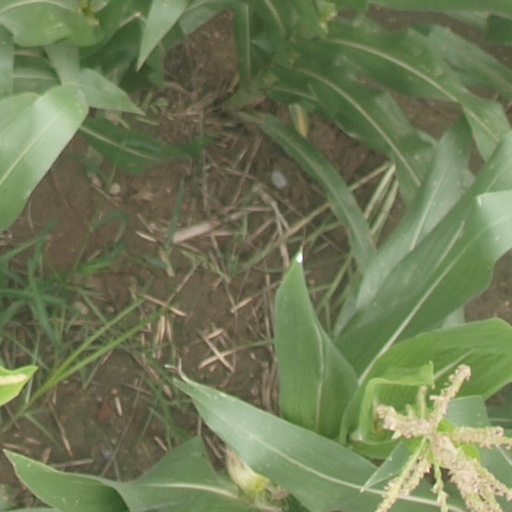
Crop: maize; corn